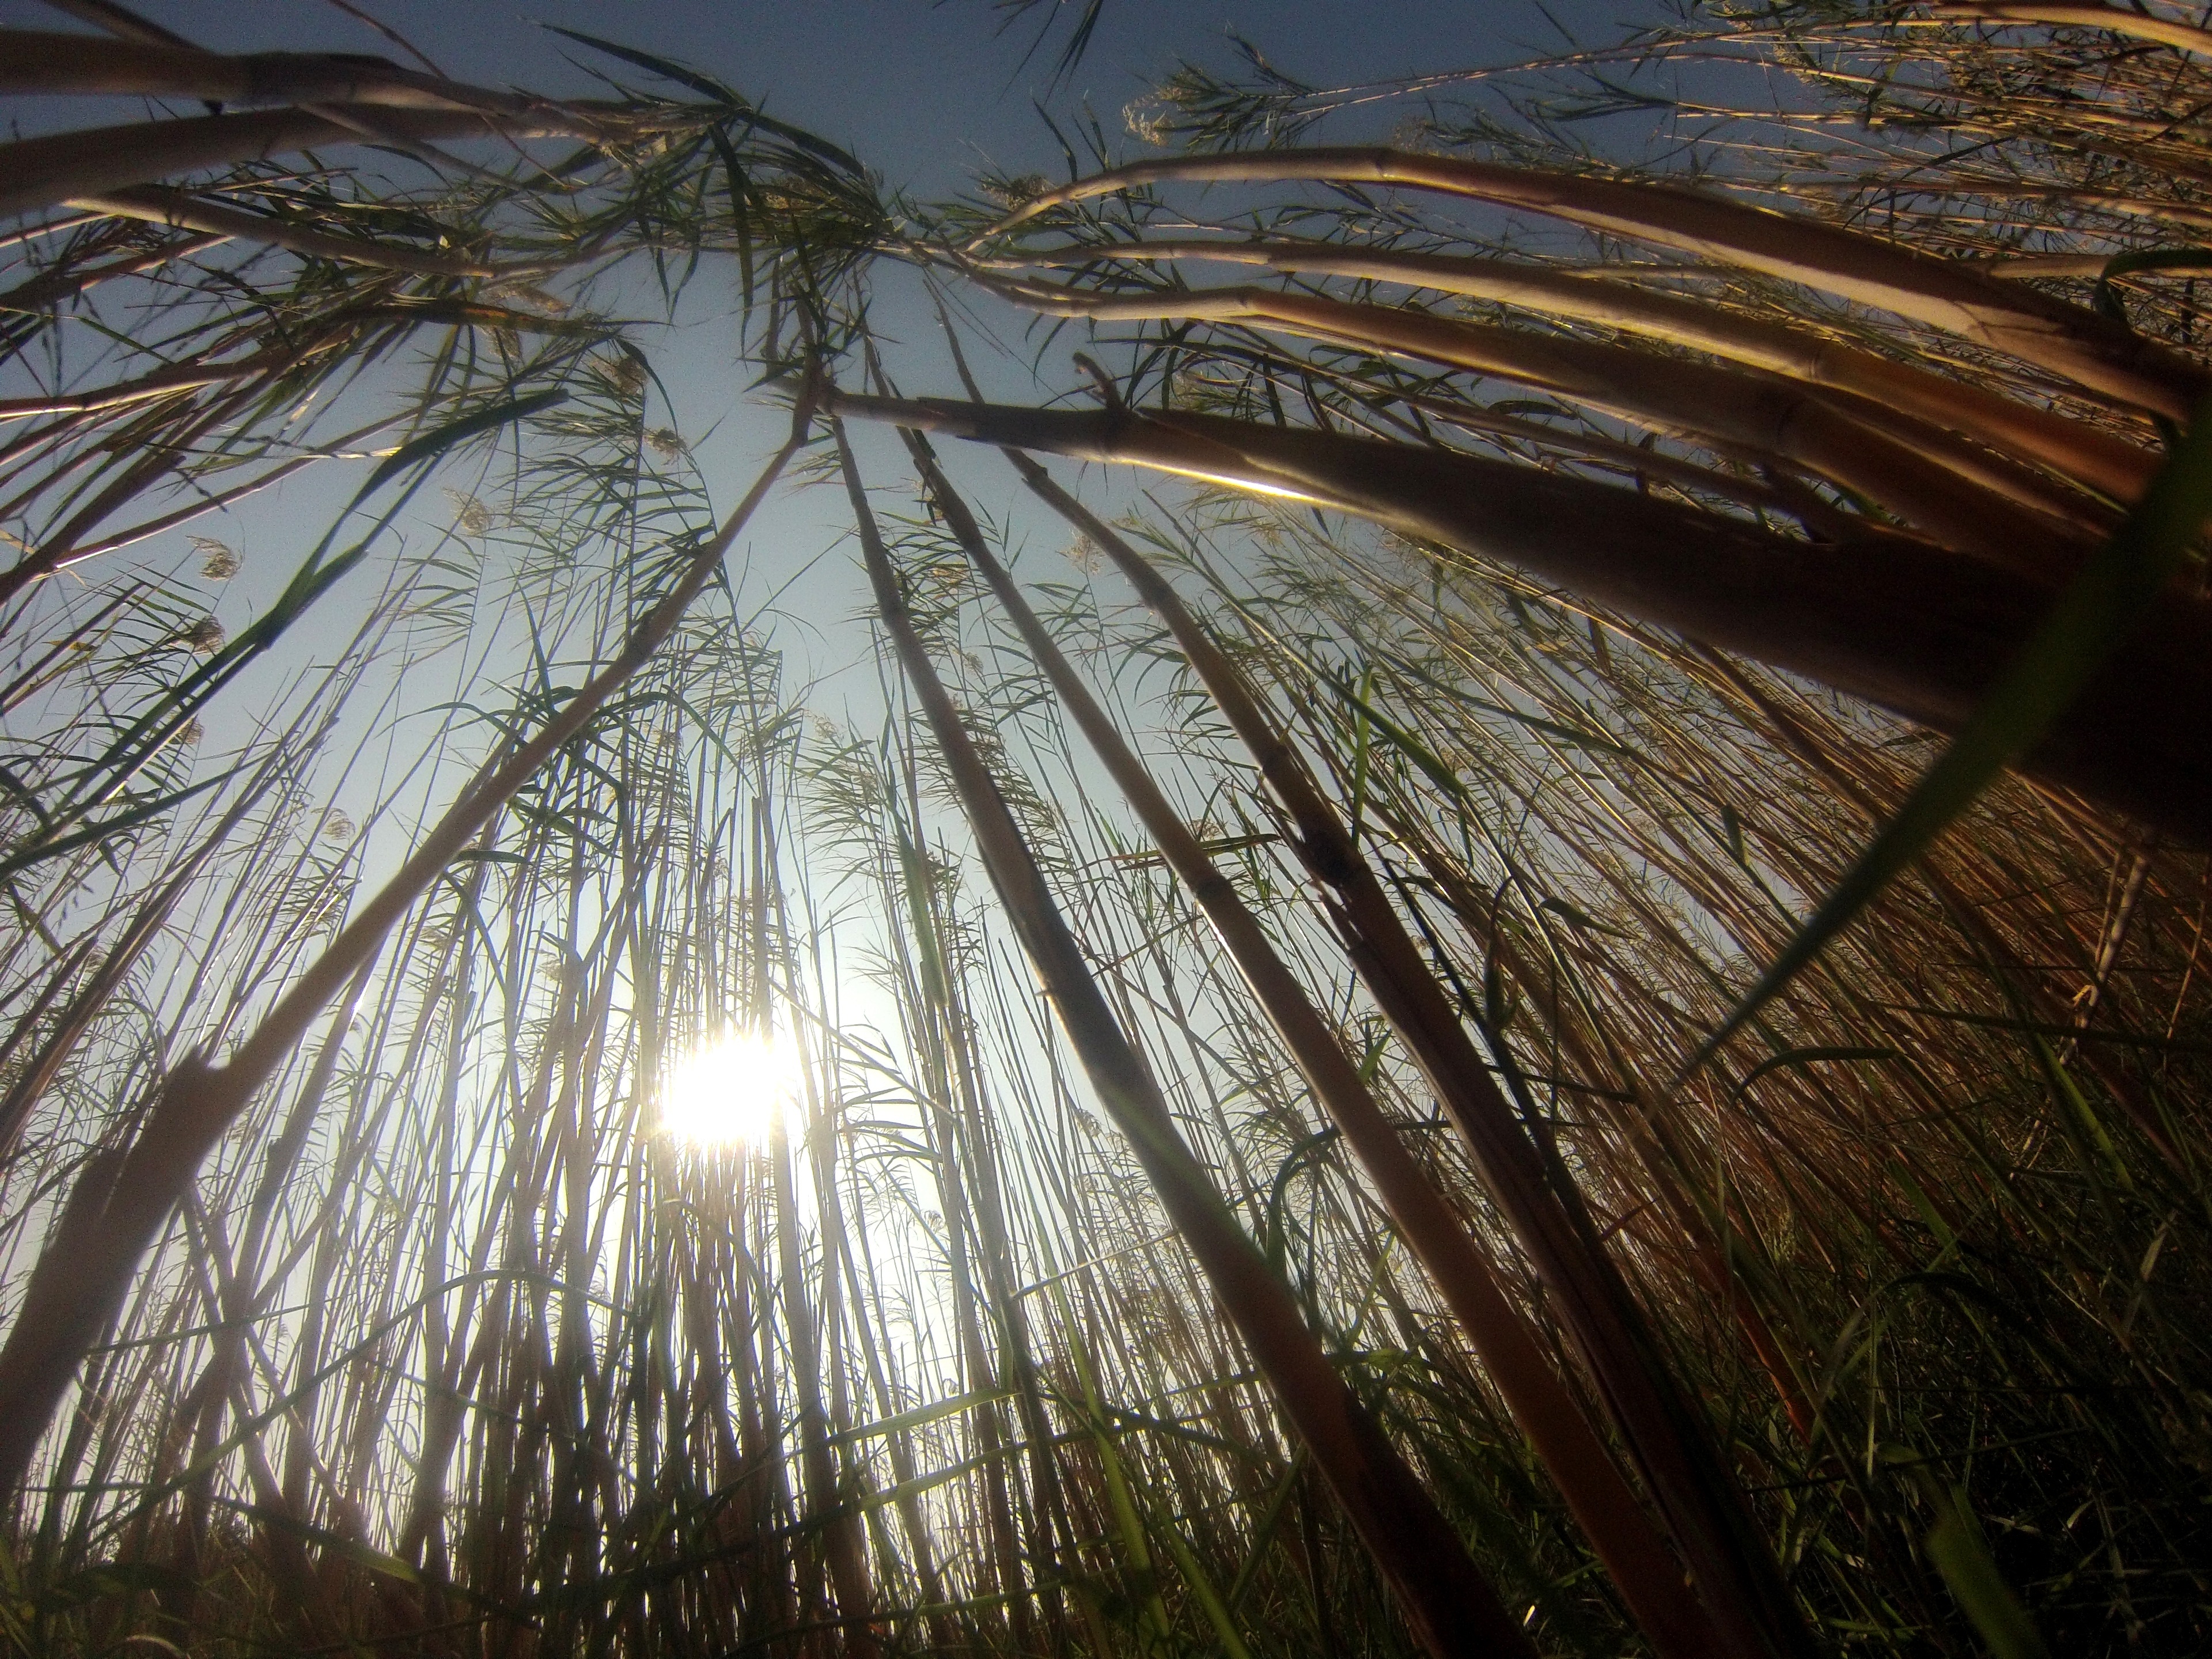
tree, nature, forest, grass, branch, light, plant, wood, sun, field, sunlight, leaf, flower, reflection, jungle, agriculture, flora, stubble, silhouettes, habitat, natural environment, grass family, woody plant, arecales